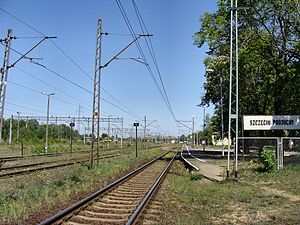
Wrocław Główny–Szczecin Główny / Galleri
Wrocław Główny-Szczecin Główny er en jernbane mellem Wrocław og Szczecin i Polen. På strækningen kører lokal-, regional- og fjerntrafik.